Argpyrimidine

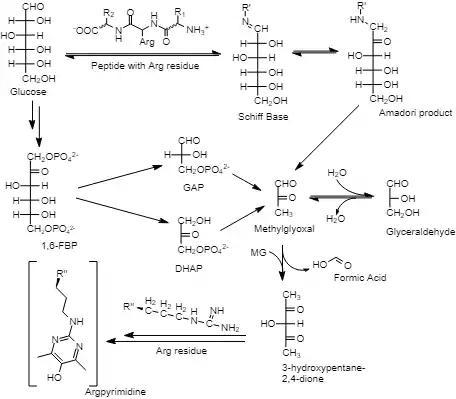

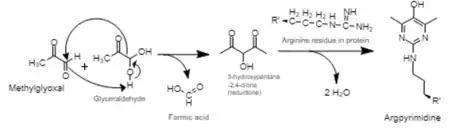
Mechanism of reductone intermediate formation from methylglyoxal "in vitro". Two methylglyoxals undergo a Cannizzaro-like reaction initially to generate one methylglyoxal and one glyceraldehyde, then generate formic acid as a by-product through an intermolecular rearrangement.

"In vitro", argpyrimidine has been synthesized through incubation with methylglyoxal and other higher sugars at physiological conditions. In synthesis through other sugars, argpyrimidine was produced in lower concentrations with glyceraldehyde, threose, ribose, ascorbic acids, and glucose and fructose, respectively. The argpyrimidine derivative produced through the MG-incubation with N-t-BOC-Arg (N-alpha-(tertbutoxycarbonyl)-L-Arginine), an alpha-amine protected amino acid derivative, "in vitro" used a reductone intermediate, 3-hydroxypentane-2,4-dione. This argpyrimidine product was found to be detectable by its blue fluorescent properties.